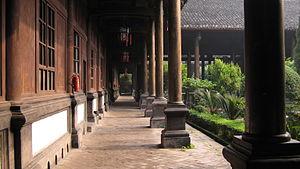
Le diocèse de Chengdu est un diocèse catholique de l'Église de Chine, suffragant de l'archidiocèse de Chongqing. Il fut longtemps confié aux missionnaires français. Il a cinquante-deux paroisses.